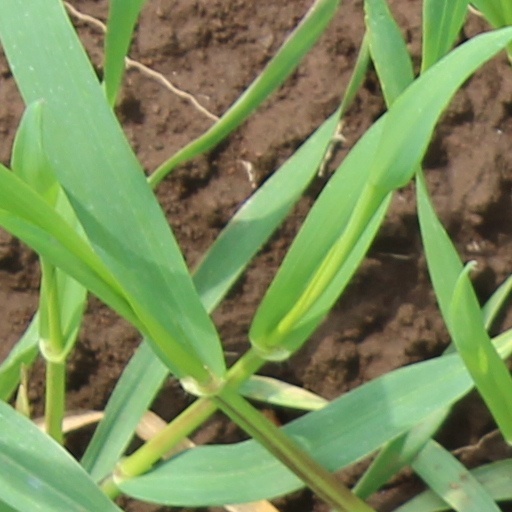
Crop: wheat